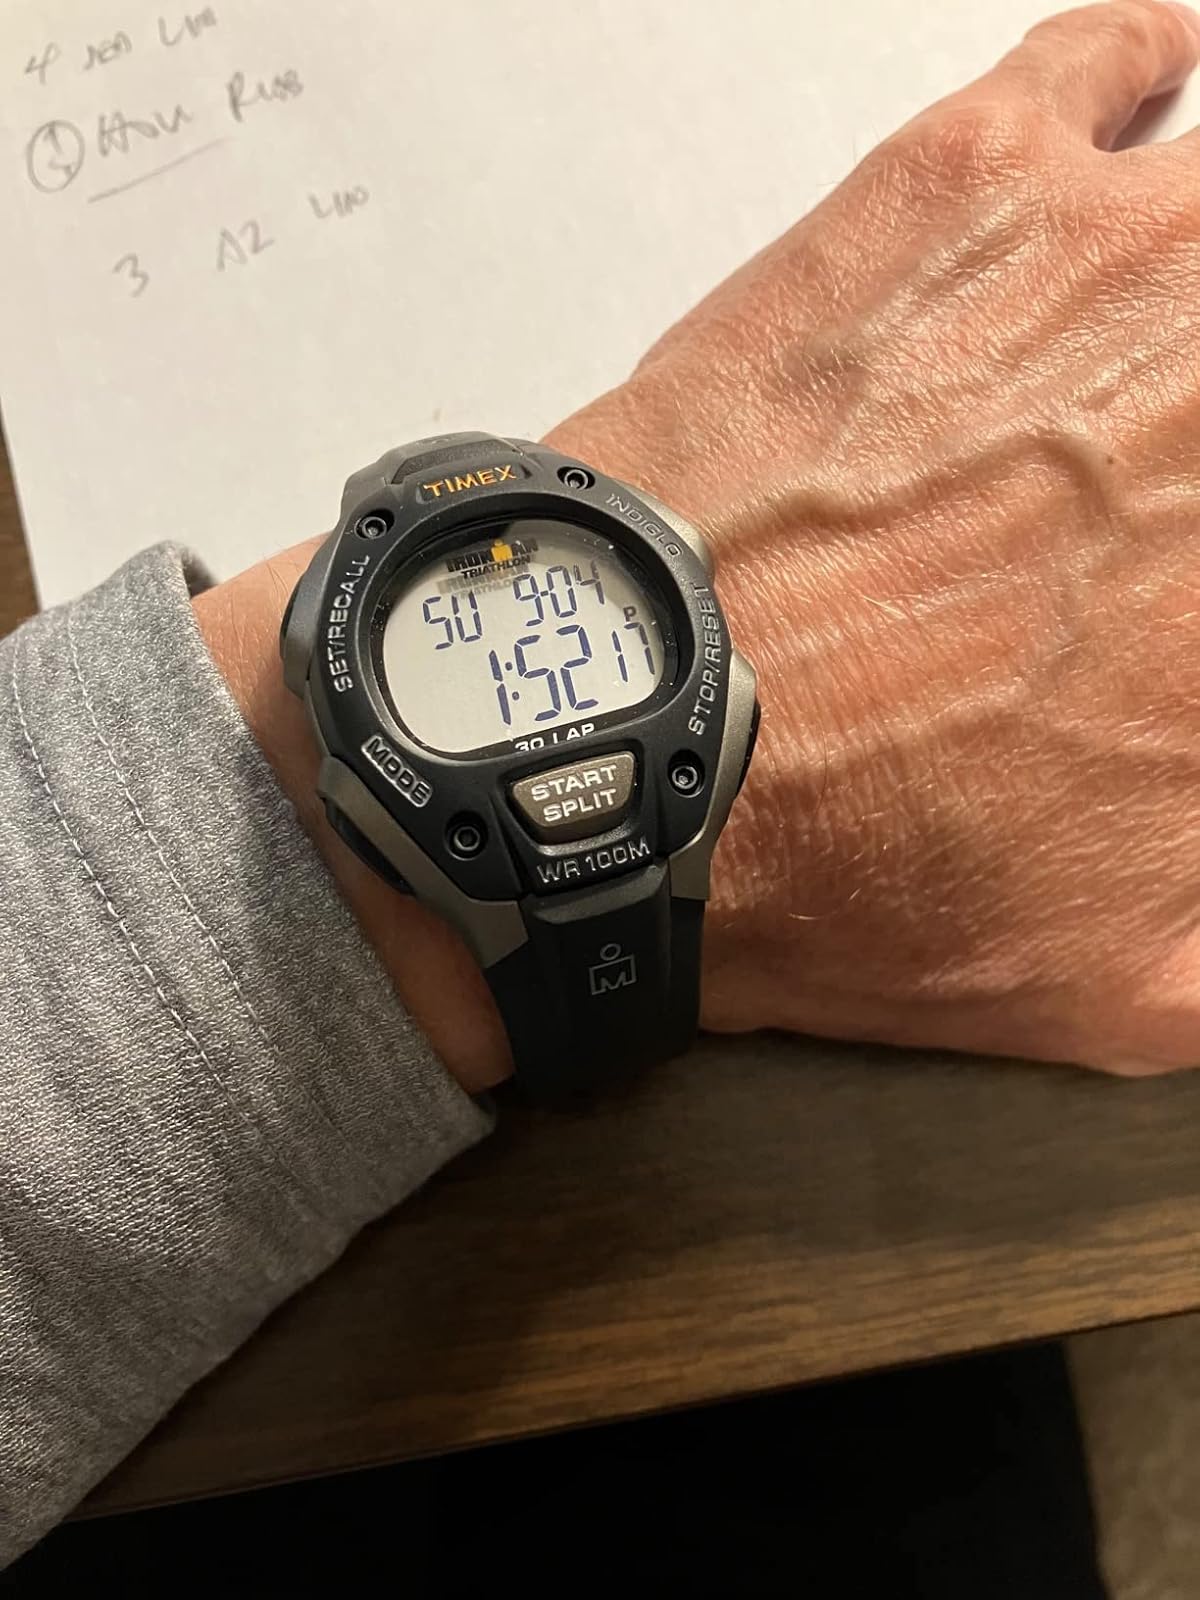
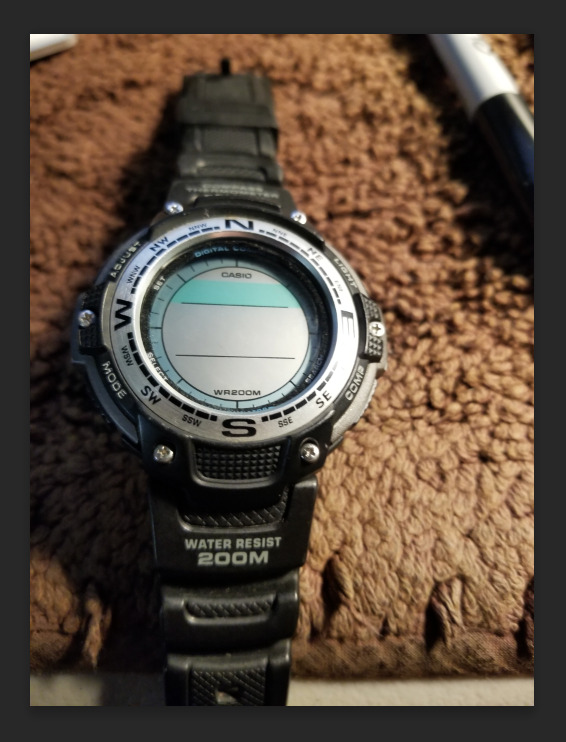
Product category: accessories_watch
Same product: no